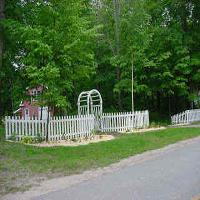
Weather: cloudy or overcast